Buff-tip

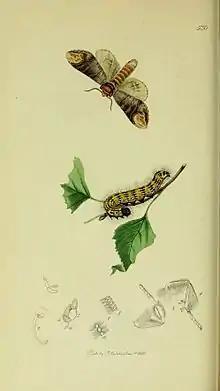
Illustration from John Curtis's "British Entomology" Volume 5

The buff-tip ("Phalera bucephala") is a moth of the family Notodontidae. It is found throughout Europe and in Asia to eastern Siberia. The species was first described by Carl Linnaeus in his 1758 10th edition of "Systema Naturae".